Cyclone Taylor

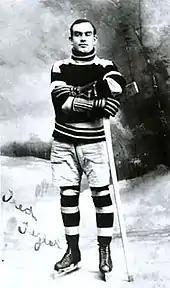
Taylor with the Ottawa Senators in 1908

Frustrated with sitting out a whole hockey season, Taylor looked for other options for the upcoming season. The OHA only had jurisdiction in Ontario and could not ban Taylor from joining teams elsewhere, so in early January 1906 he moved west to Manitoba and joined a team in Portage la Prairie, Manitoba for the 1905–06 season. As hockey was strictly amateur in Canada at the time, Taylor was offered room, board, and $25 a month in spending money to join the team. In his first game with Portage la Prairie, Taylor scored two goals, impressing his opponents with his skilled play. After one match against the Kenora Thistles, the top team in the league, Taylor was offered a chance to join them as they travelled east to challenge for the Stanley Cup, the championship trophy of Canadian hockey. While considering the offer, Taylor was approached by representatives from the Portage Lakes Hockey Club. A professional team based in Houghton, Michigan, Portage Lakes were members of the International Hockey League (IHL), the first openly professional hockey league. Offered US$400 to join the team, plus expenses, Taylor agreed. Taylor had previously played in Houghton in the 1902–03 season when he had been invited to join a few friends studying dentistry there to play a series of exhibition games against local teams.